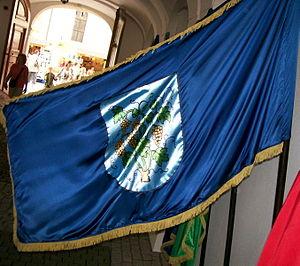
Vinica est un village et une municipalité située dans le comitat de Varaždin, en Croatie. Au recensement de 2001, la municipalité comptait 3 747 habitants, dont 98,88 % de Croates et le village seul comptait 1 269 habitants.